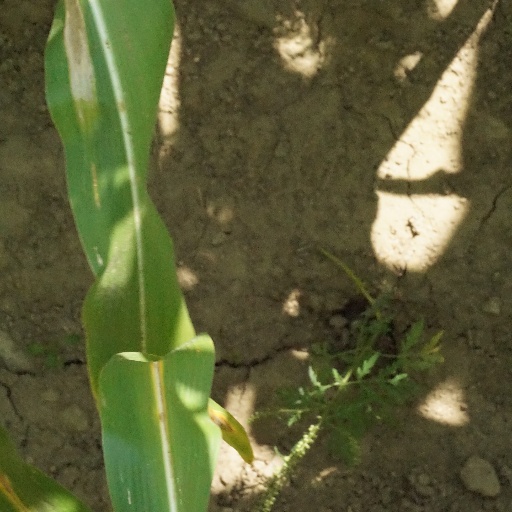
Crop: maize; corn